Antonis Diamantidis

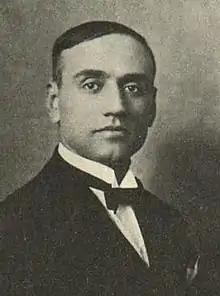
Antonis "Dalgas" Diamantidis

Antonis Diamantidis (Greek: Αντώνης Διαμαντίδης), also known as Antonis Dalgas (Greek: Αντώνης Νταλγκάς) was a Greek musician. He was notable for his rebetiko songs. He was also a songwriter and best known as a singer.